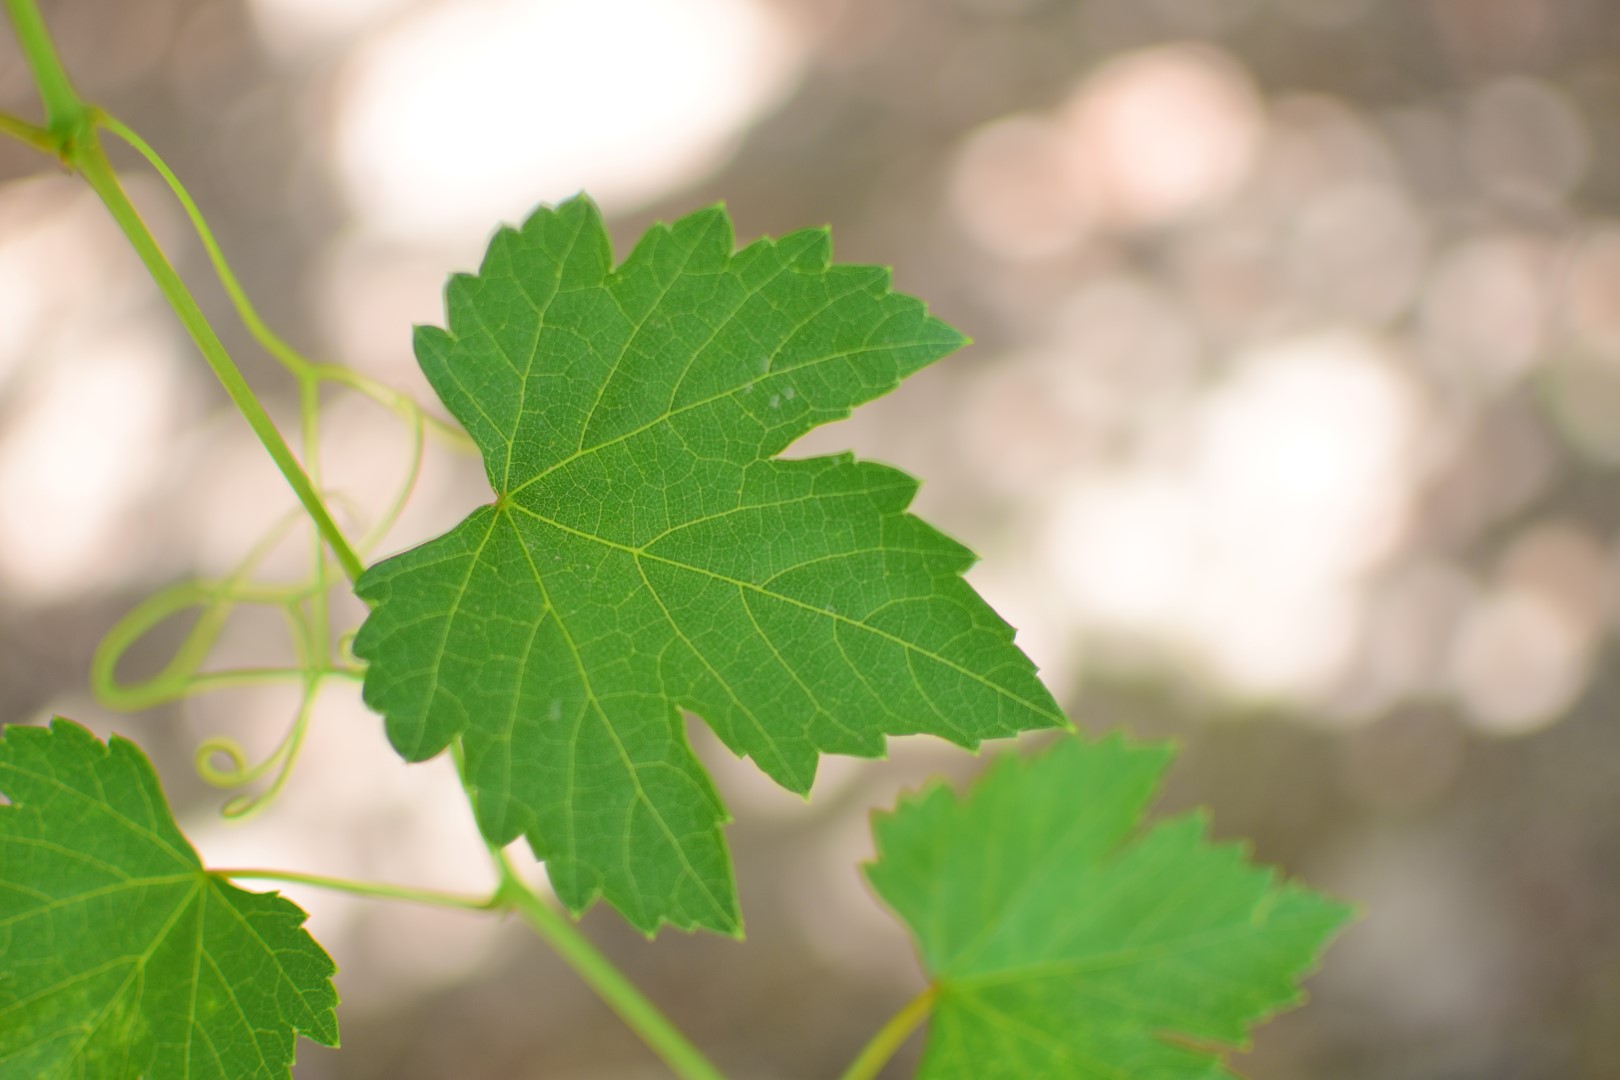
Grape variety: Frinsi